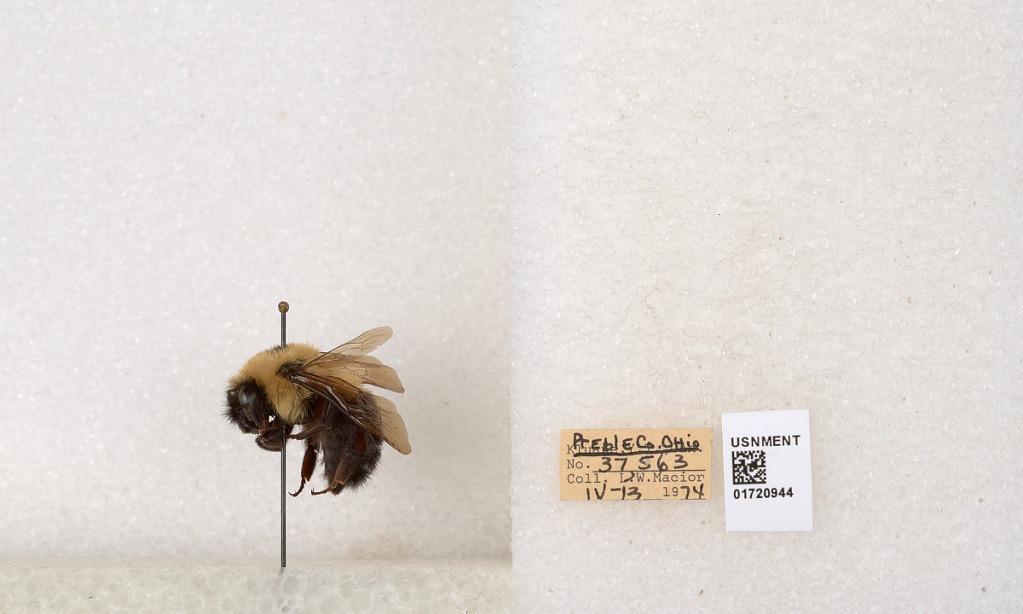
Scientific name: Bombus bimaculatus Cresson
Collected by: L. Macior
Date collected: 1974-4-13
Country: United States
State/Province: Ohio
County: Preble
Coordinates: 39.7416, -84.648